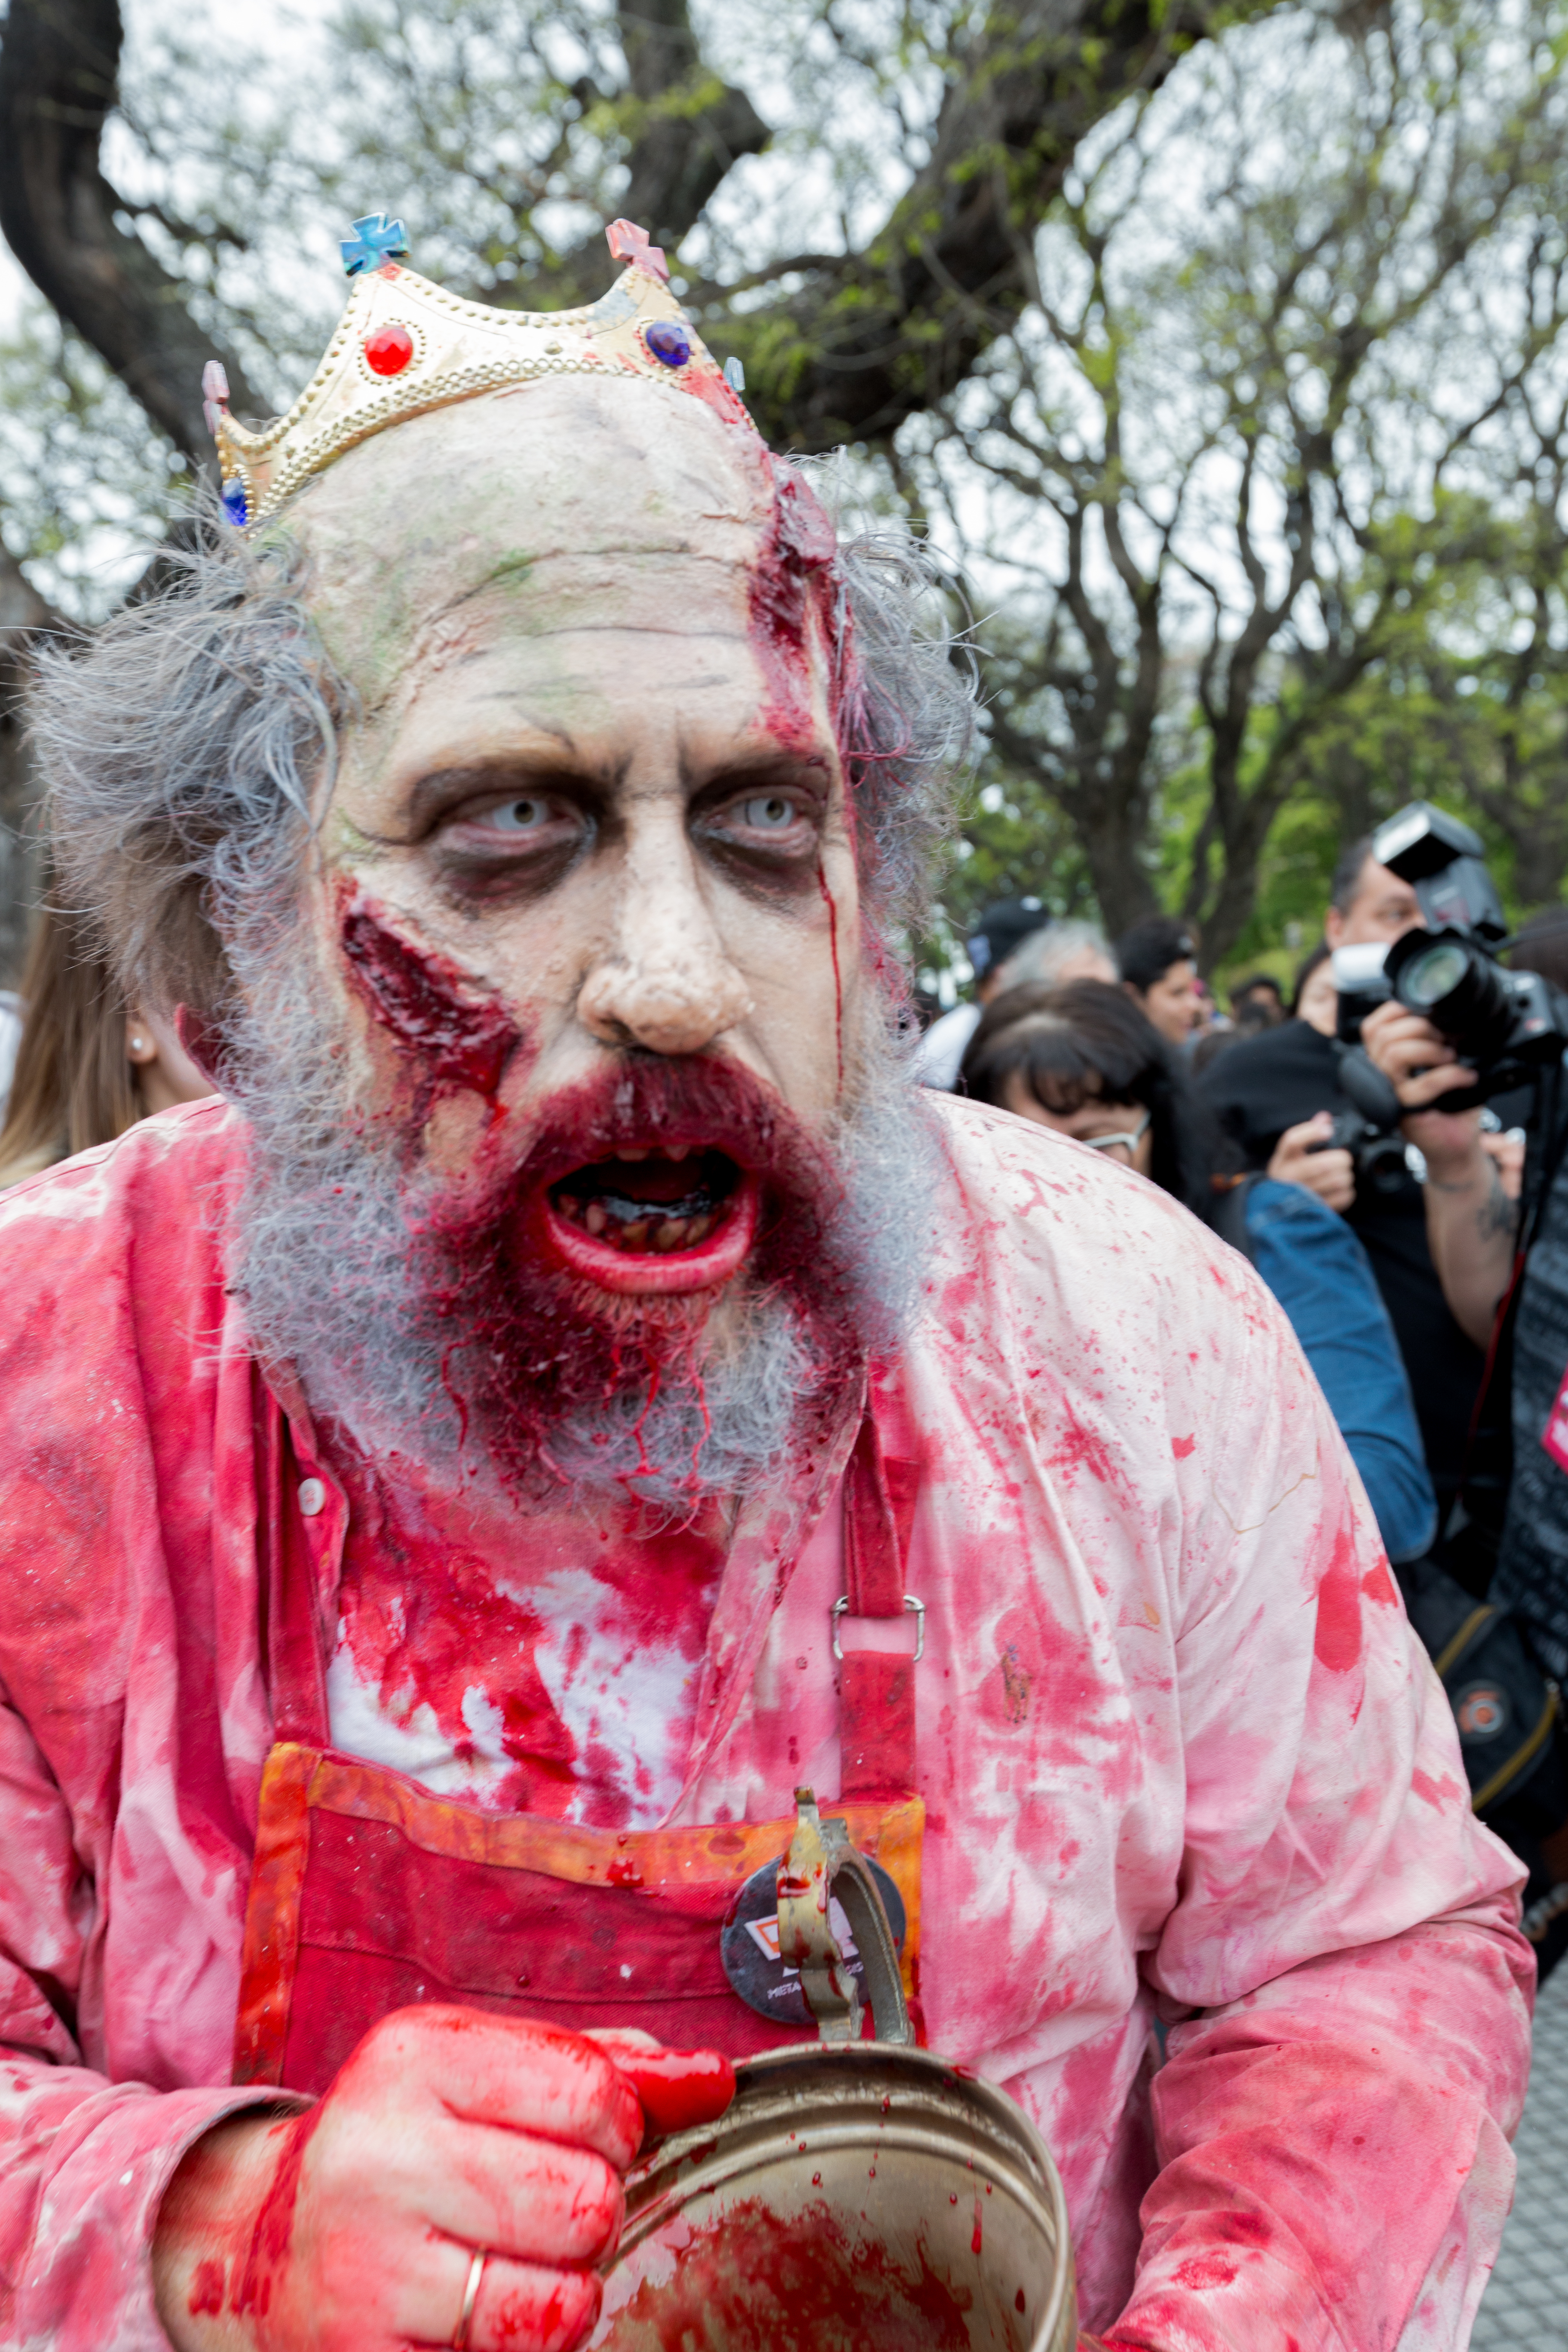
people, photo, carnival, canon, festival, zombie, canon6d, portraits, argentina, streetphoto, tradition, costume, zombiewalk, rodrigoparedes, buenosaires, ar, canon1635, zombiewalkbuenosaires